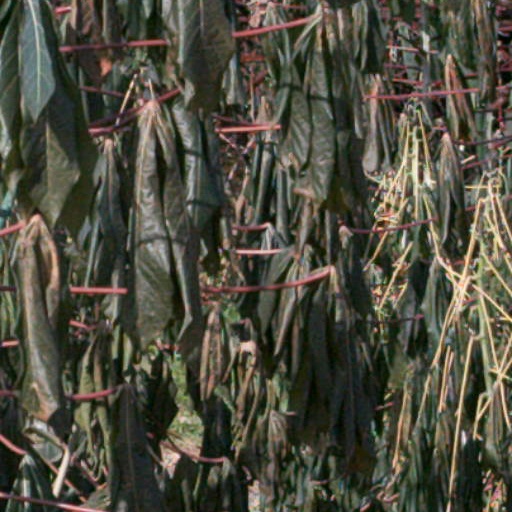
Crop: cassava